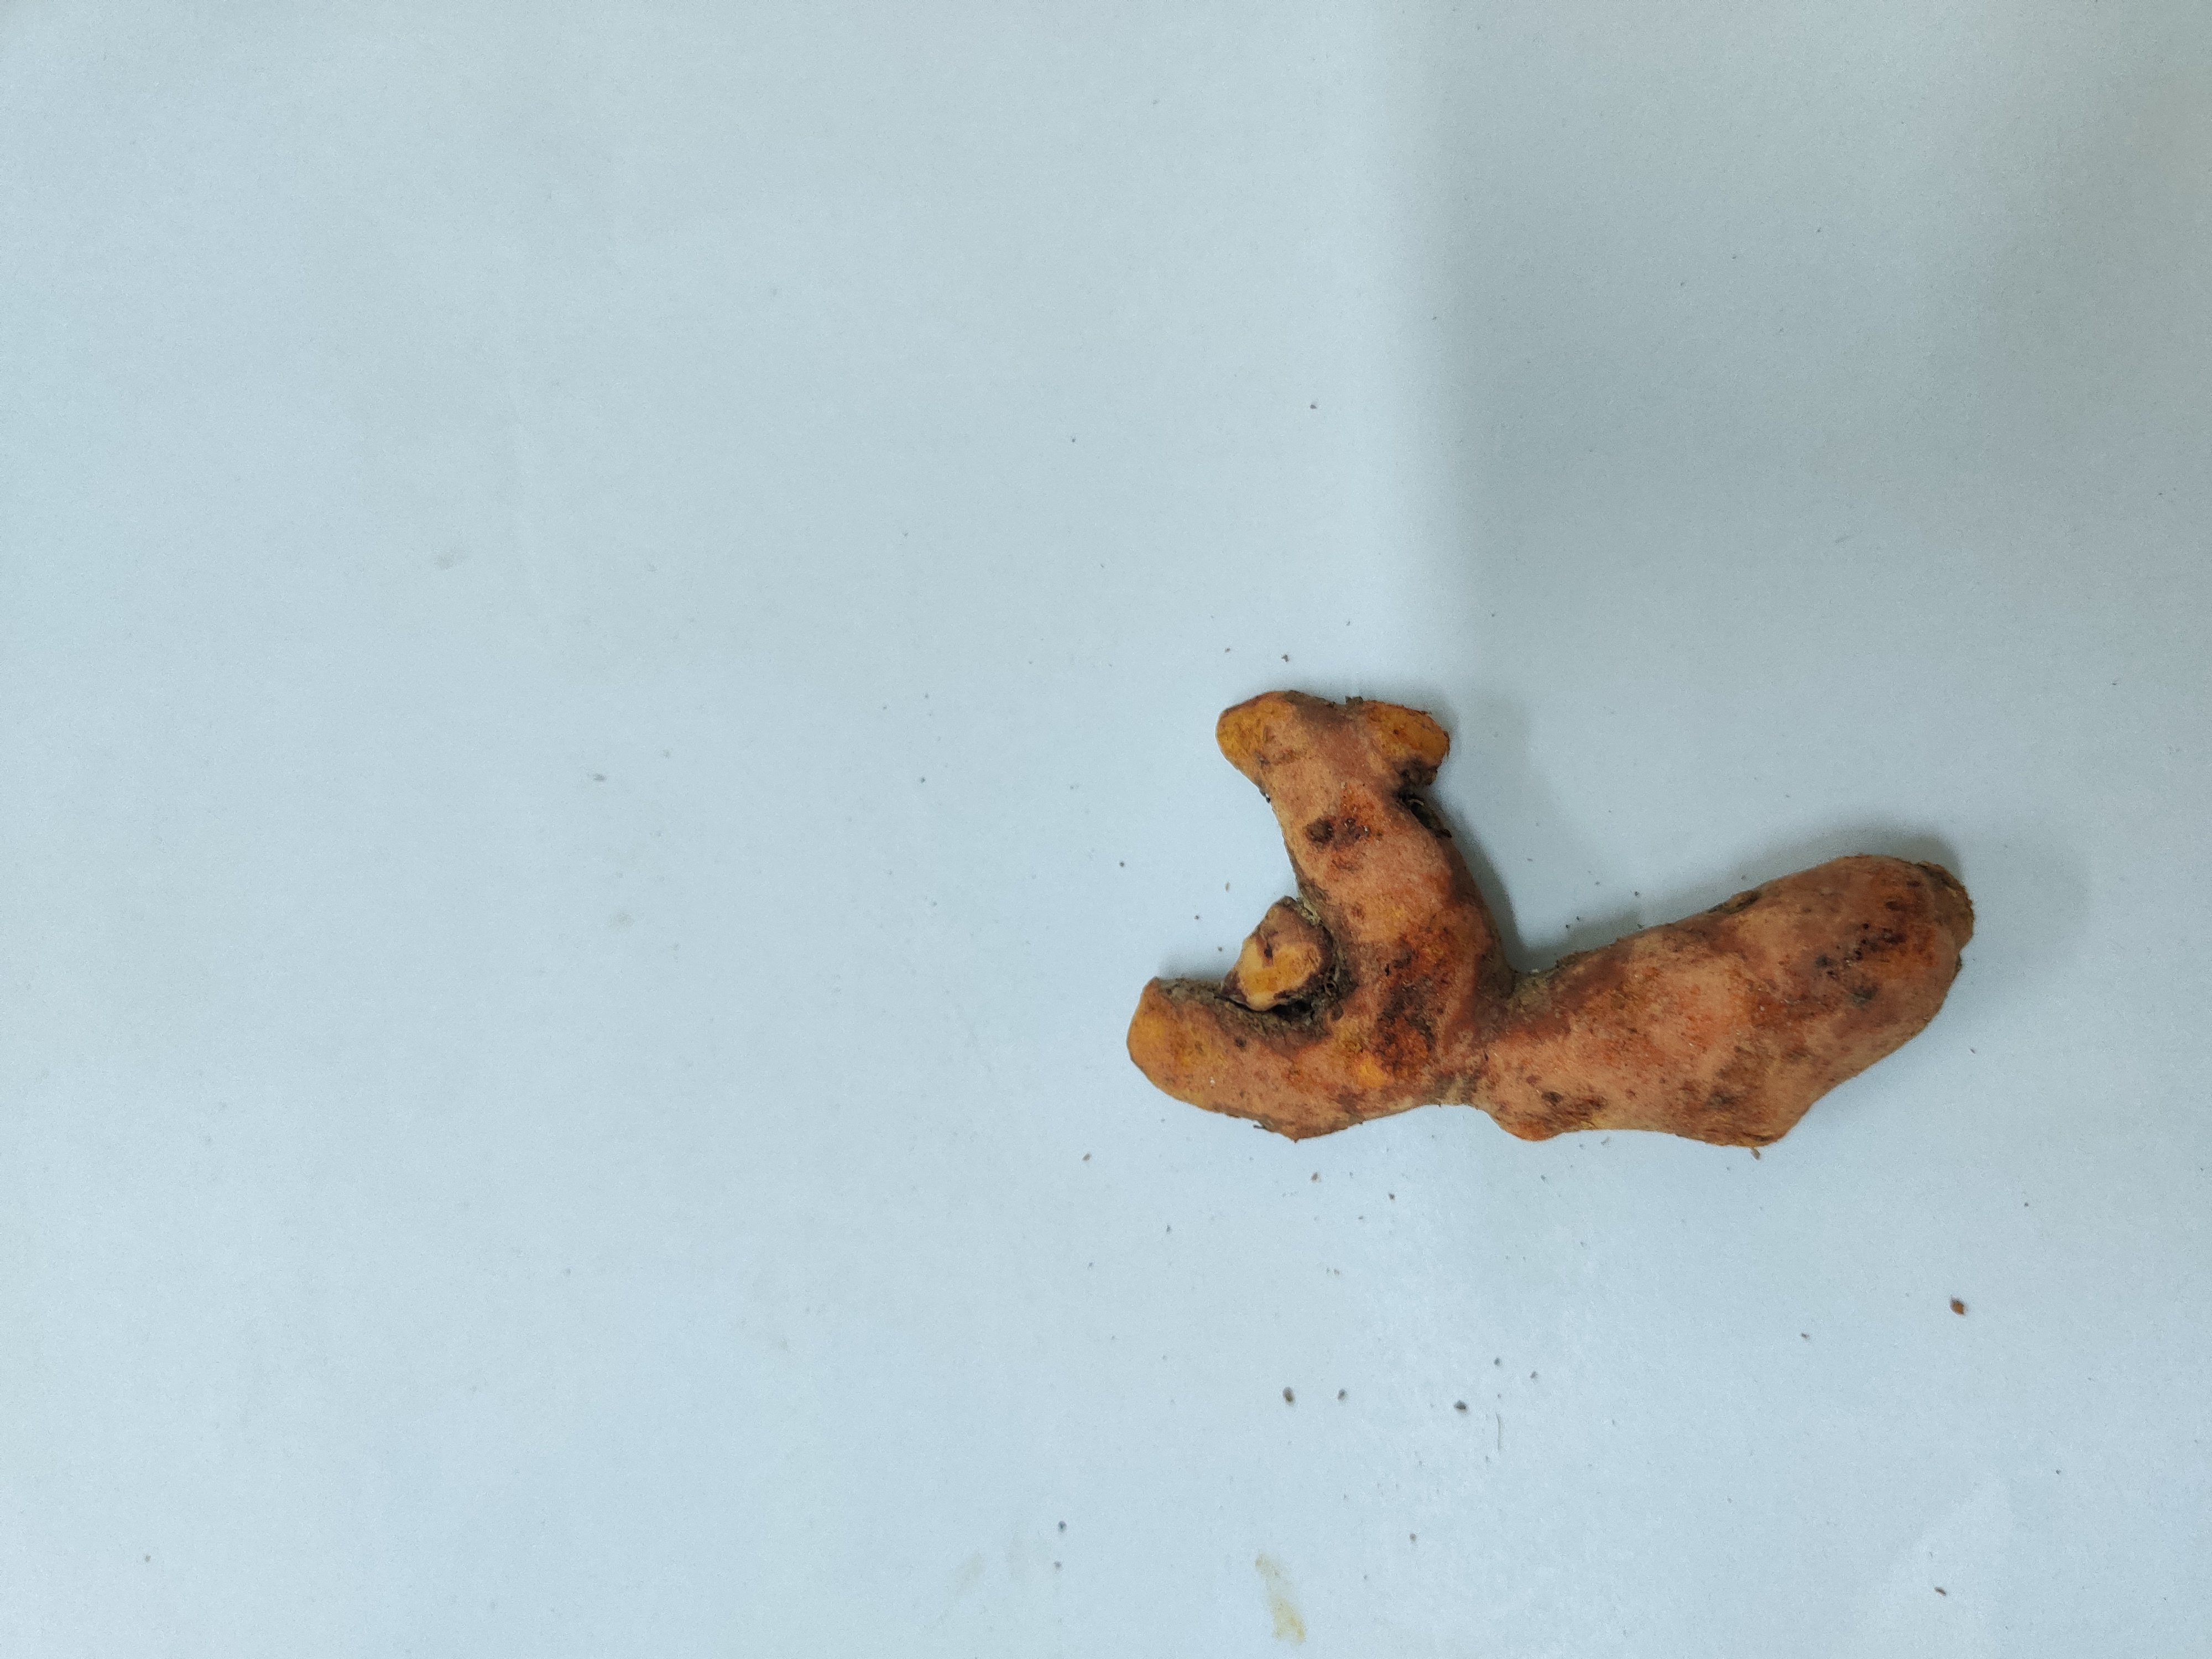
Crop: Turmeric
Condition: Fresh